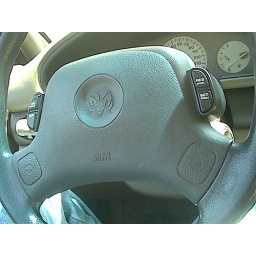
I will certainly miss my car ... my first Dodge Intrepid cat 94 ... I bought it in 1996